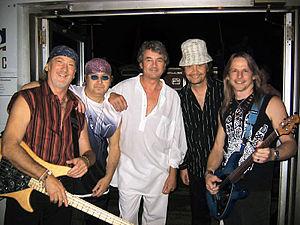
Bravo Otto est un prix attribué depuis 1957 par les lecteurs du magazine allemand Bravo.